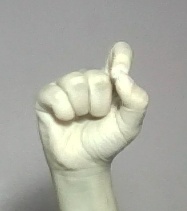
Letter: fa